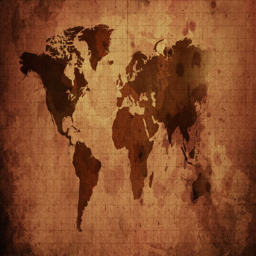
vintage map of the world .